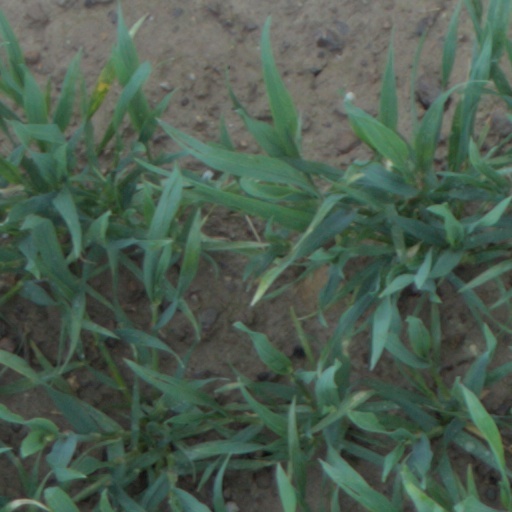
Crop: wheat